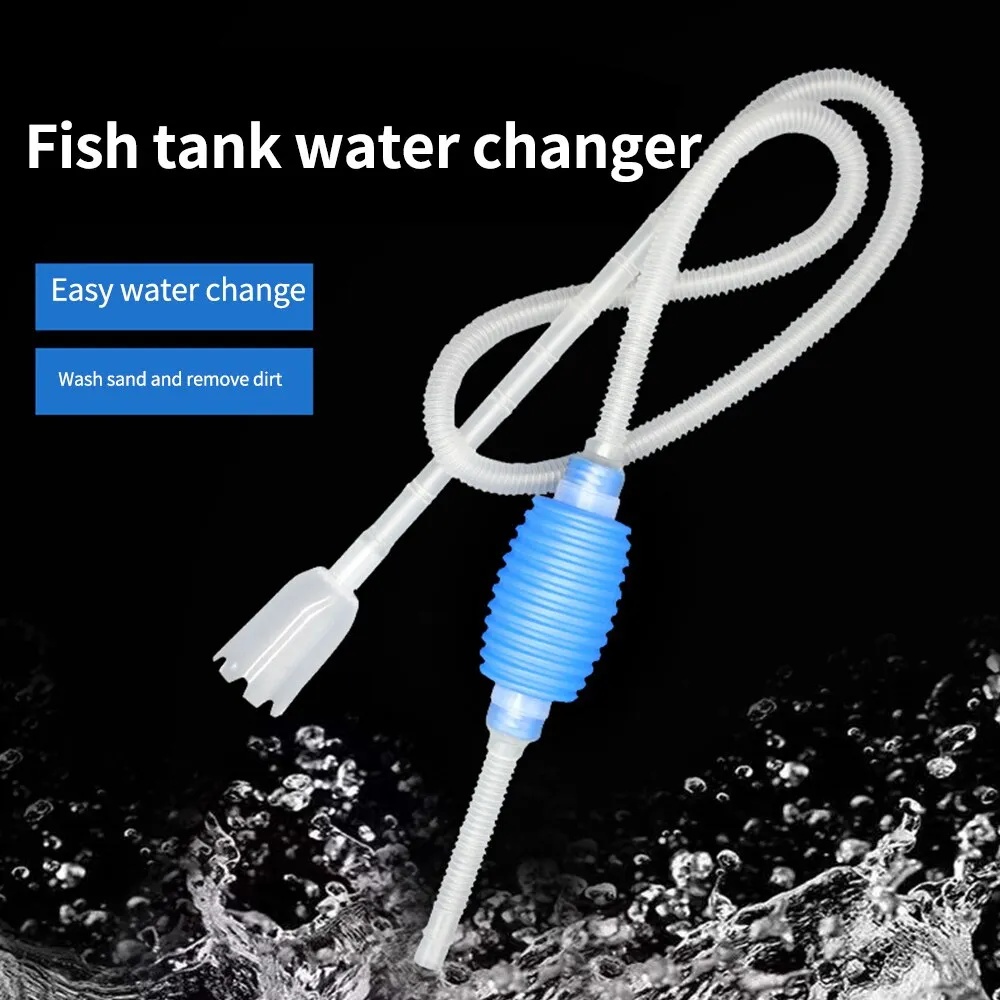
Aquarium Siphon Fish Tank Syphon: Gravel Vacuum Cleaner & Water Filter Pump - Manual ChangerSafe Vacuum
Keep Your Aquarium Crystal Clear with Our Efficient Aquarium Siphon Vacuum! Introducing the ultimate aquarium cleaning solution: Our Aquarium Siphon Fish Tank Syphon Vacuum! Say goodbye to the hassle of keeping your aquatic sanctuary clean and healthy. This user-friendly, manual cleaner changer is not only efficient but safe, ensuring your fishy friends thrive in a pristine environment. Whether you're a seasoned aquarist or just starting your underwater journey, this tool is a must-have for effortless aquarium maintenance. Why You'll Love Our Aquarium Siphon Vacuum: Efficient Cleaning Made Easy: Designed for maximum efficiency, this siphon vacuum makes cleaning your tank a breeze. It's perfect for gravel cleaning and water changing, ensuring your tank remains a healthy habitat for your aquatic life. Safe and Simple: Safety comes first! Our vacuum is incredibly safe to use, posing no risk to your beloved aquatic pets. It's easy to operate, even for beginners, making aquarium maintenance hassle-free and enjoyable. Versatile and Adaptable: No tank is too big or too small! Our siphon vacuum is suitable for various aquarium types and sizes, making it a versatile tool for any fishkeeper's arsenal. Built to Last: Made of high-quality plastic, this durable siphon pump is designed to provide long-lasting service. It's a smart investment for any aquarium enthusiast looking for a reliable cleaning solution. Features at a Glance: Easy-to-use cleaner pump for aquariums Tube length: Approx. 1.45m for extended reach Tube diameter: Approx. 1.8cm for efficient cleaning Material: Durable, high-quality plastic Color: As shown in pictures Recommended Because: Keeps your aquarium clean, providing a lovely living environment for your fish Helps maintain fish health by ensuring a clean habitat Easy to apply and suitable for all types of aquariums Notes: Please allow a 1-2 cm difference due to manual measurement. The color may differ slightly from what you expect due to screen differences. Your understanding is appreciated. Package Includes: 1 pc x Aquarium Cleaner Vacuum Pump Wrap-Up: Elevate your aquarium maintenance routine with our Aquarium Siphon Vacuum. Designed for efficiency, ease of use, and safety, this siphon pump is the perfect addition to any aquarist's toolkit. Keeping your tank clean has never been easier or more effective. Dive into hassle-free tank maintenance and ensure your aquatic environment is always sparkling and healthy for your fish. Get your hands on this indispensable aquarium cleaning tool today!
Brand: Congo Basin Group
Category: Animals & Pet Supplies > Pet Supplies > Fish & Aquatic Supplies > Aquarium Cleaning Supplies